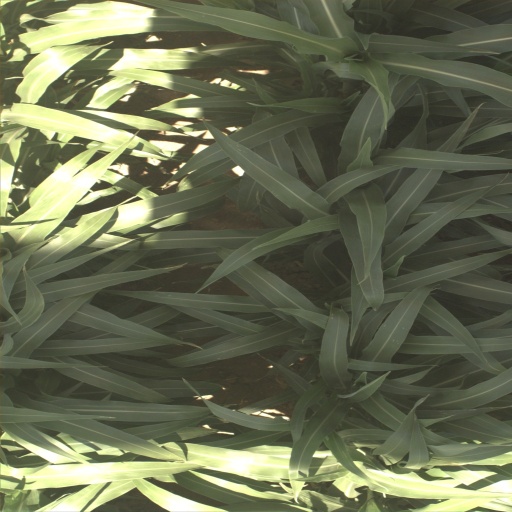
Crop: sorghum